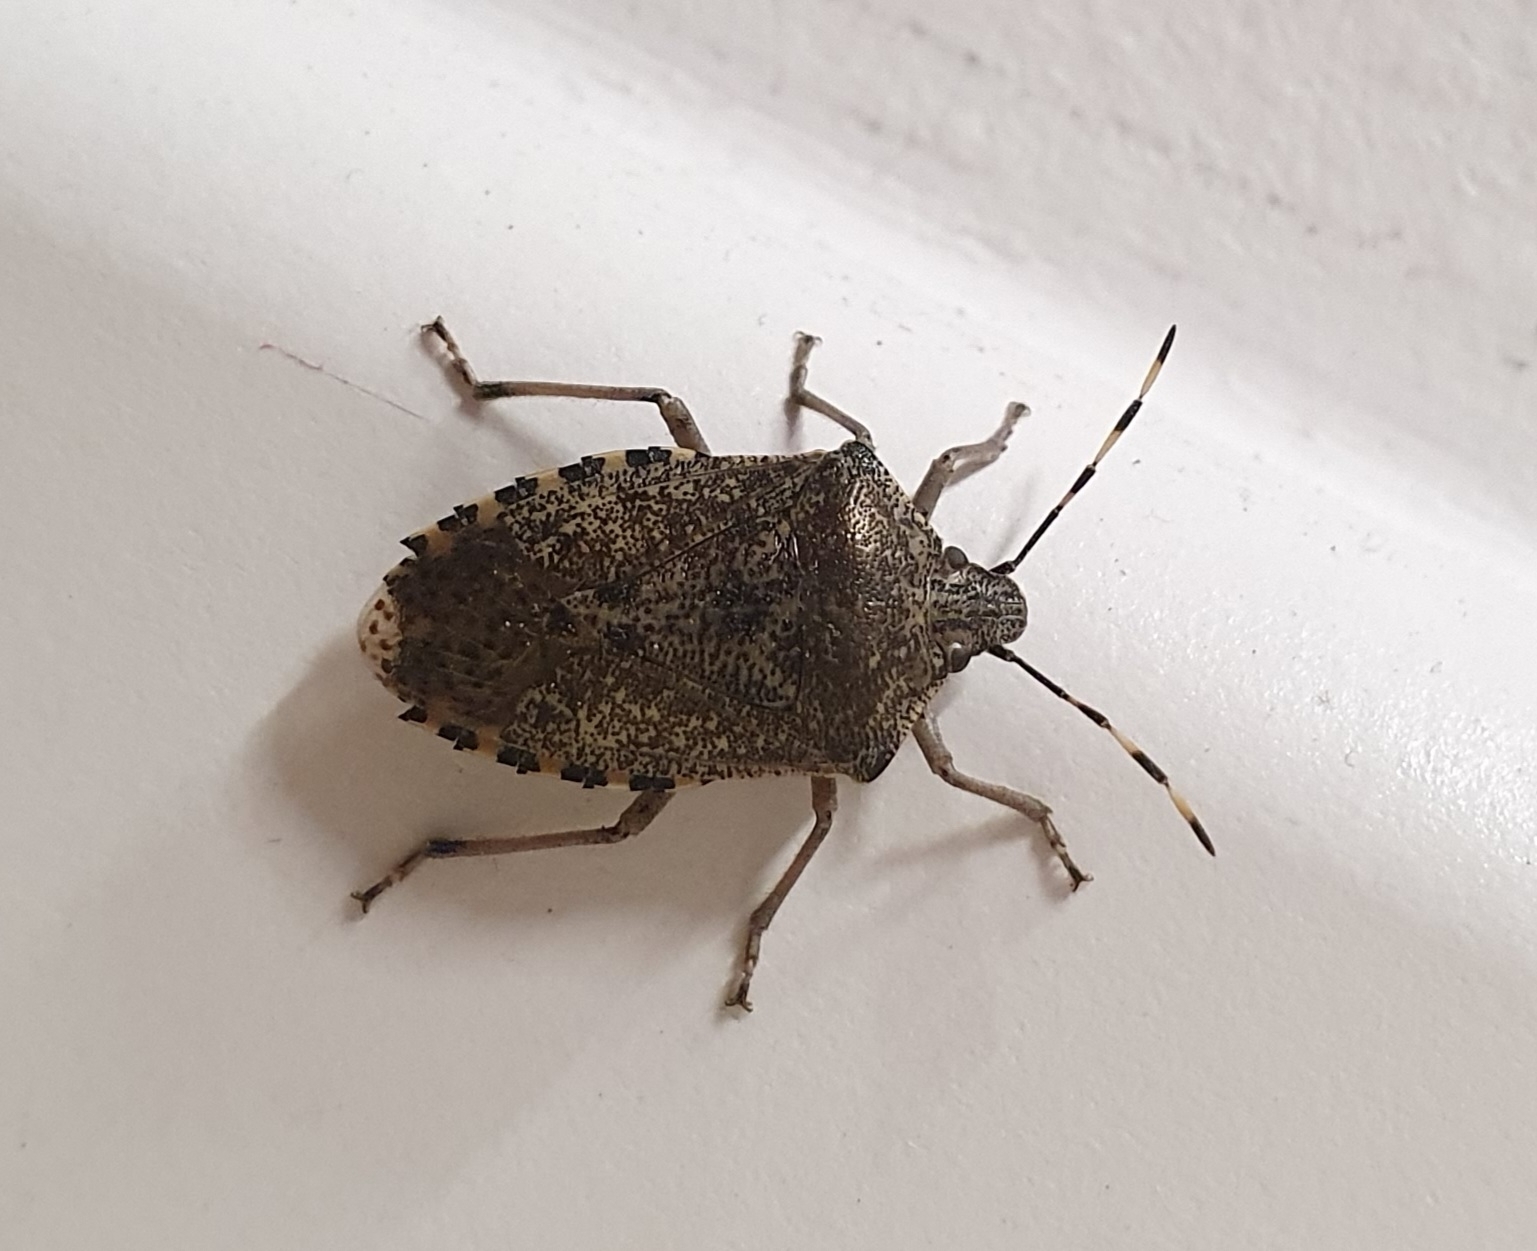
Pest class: stink_bug